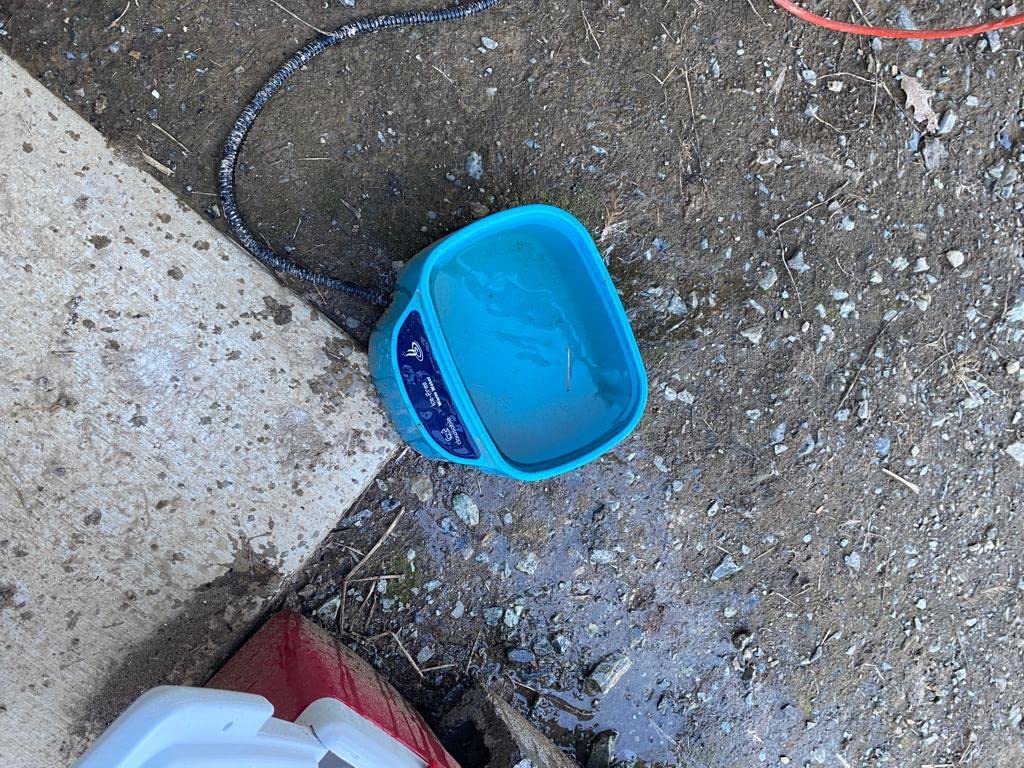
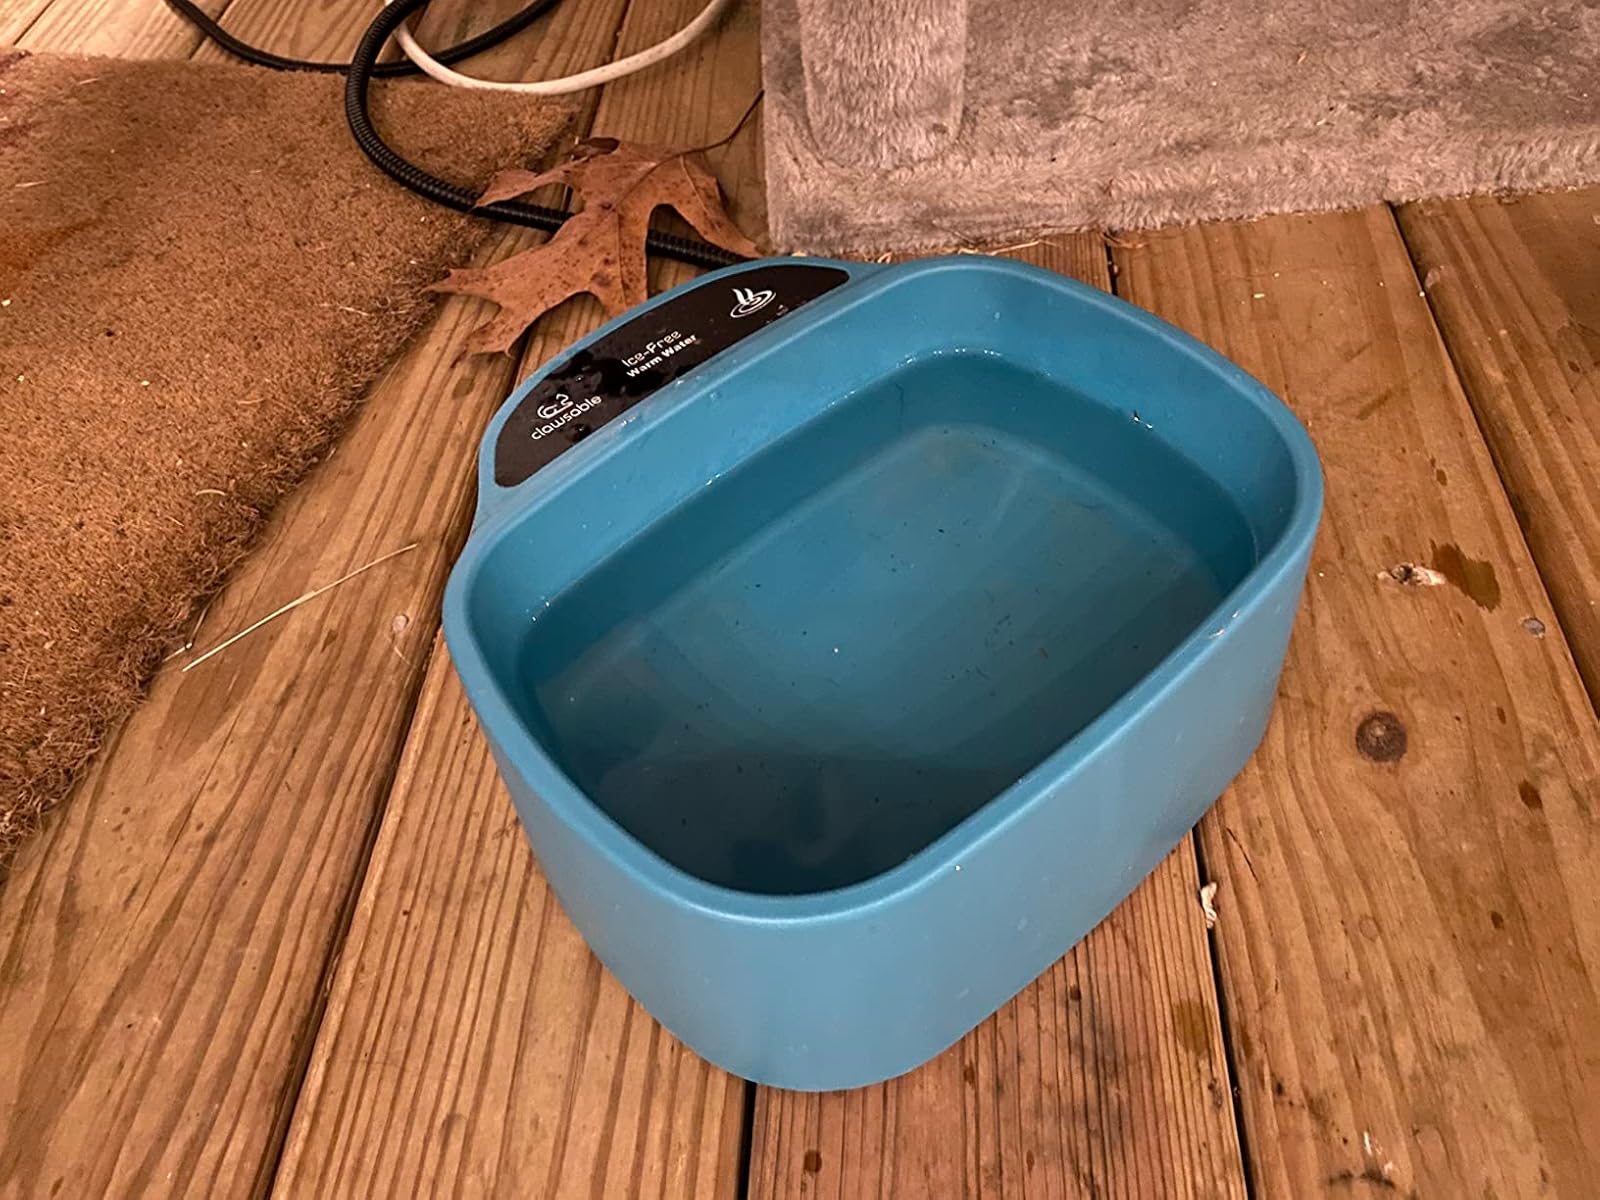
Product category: items_bowl
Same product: yes